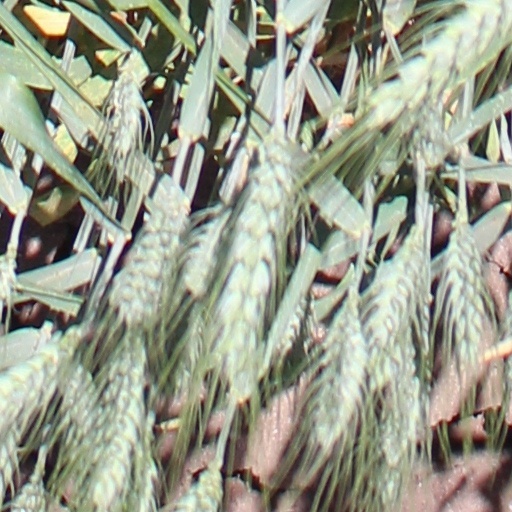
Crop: wheat